Lucy Letby

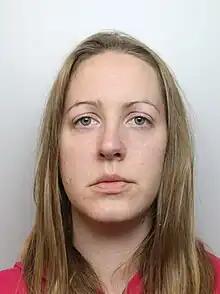
Letby following her arrest in 2020

Lucy Letby (born 4 January 1990) is a British former neonatal nurse who was convicted of the murders of seven infants and the attempted murders of seven others between June 2015 and June 2016. Letby came under investigation following a high number of unexpected infant deaths which occurred at the neonatal unit of the Countess of Chester Hospital three years after she began working there.